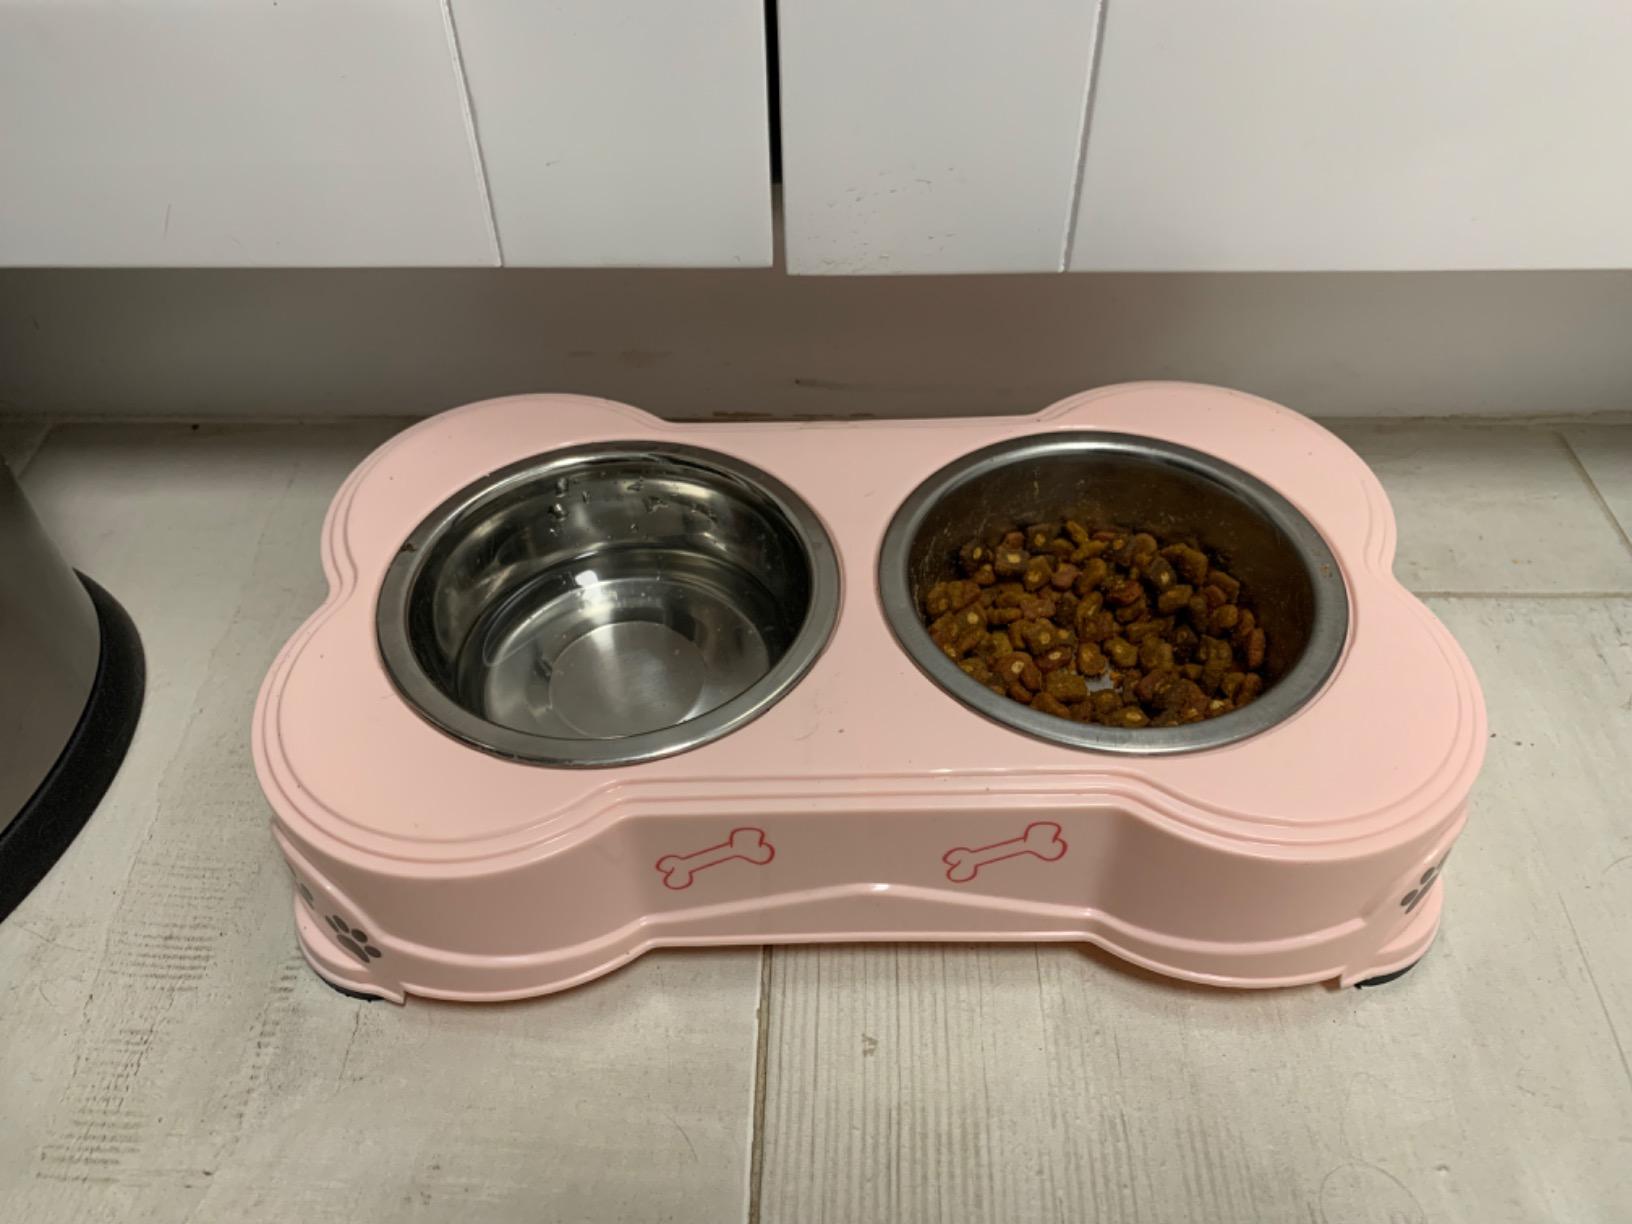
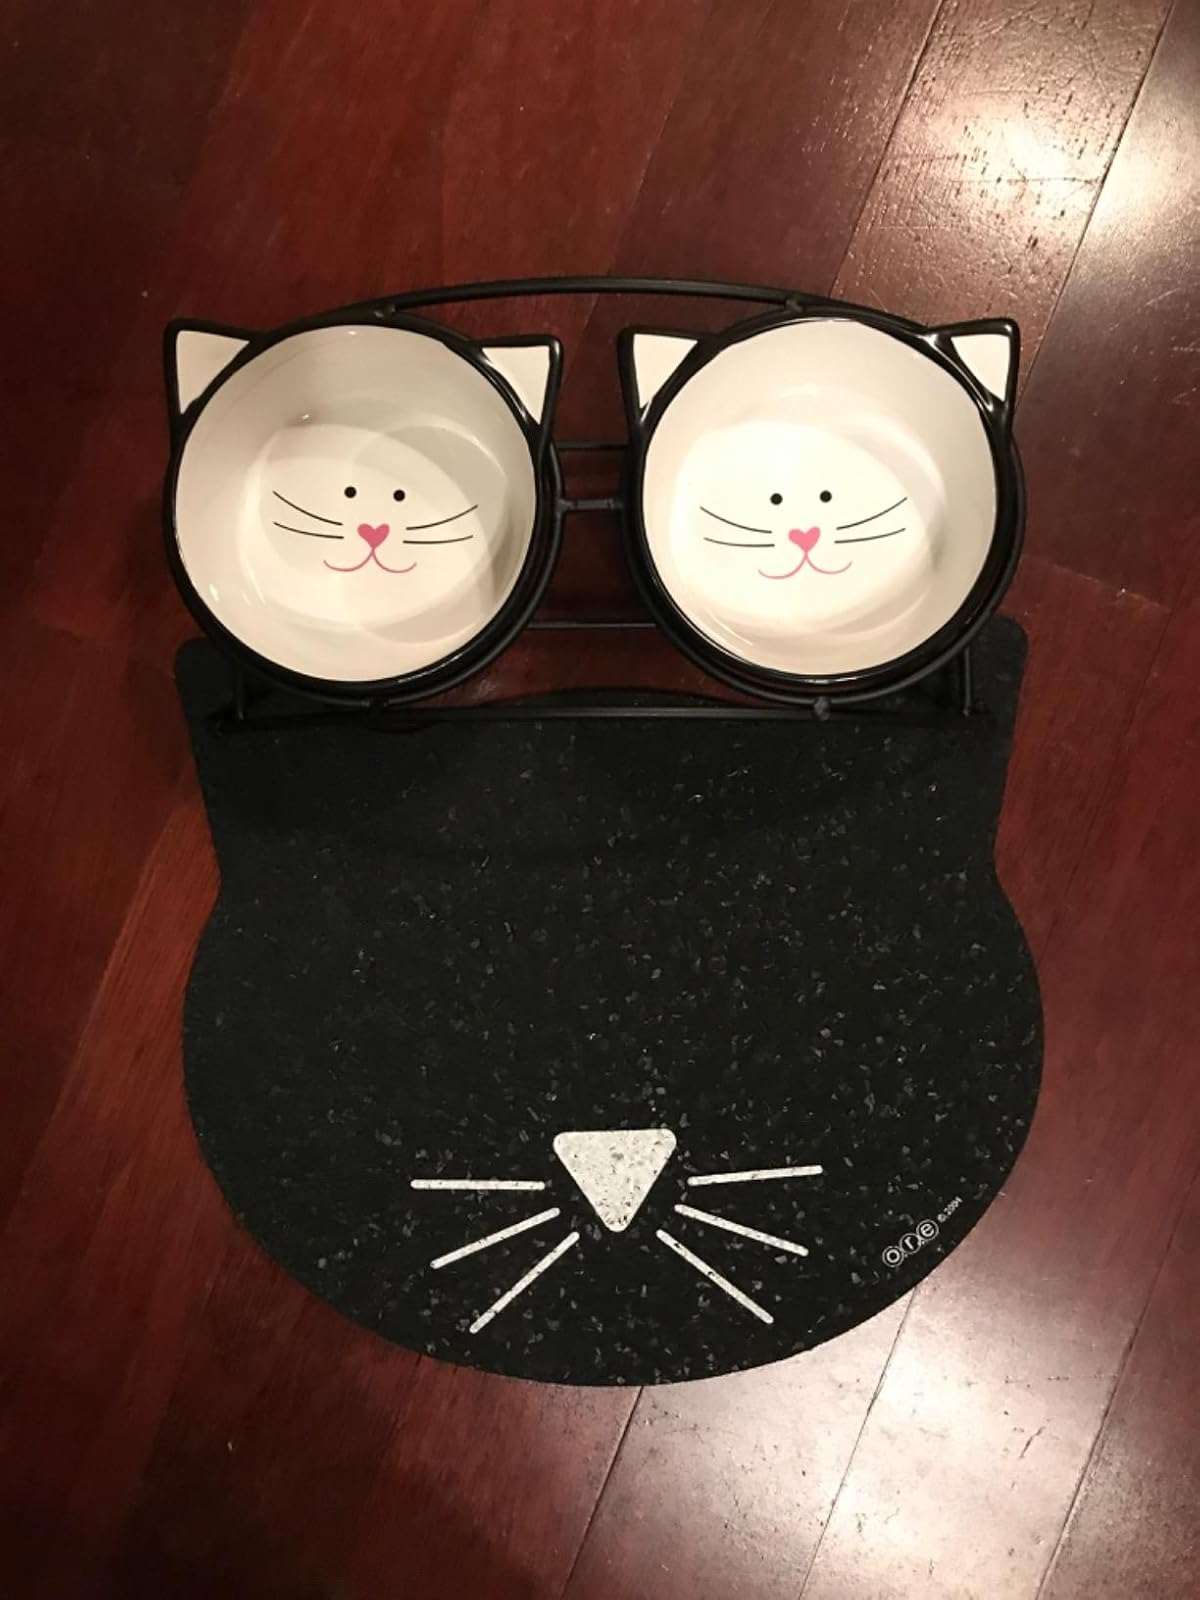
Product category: items_bowl
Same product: no